Professor Shonku O El Dorado

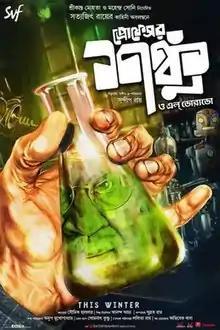
First look poster

Professor Shonku O El Dorado is a Bengali science fiction adventure drama film directed by Sandip Ray based on "Nakur Babu O El Dorado", a story of Satyajit Ray. Dhritiman Chatterjee portrayed the protagonist character of Professor Shonku. The film was released theatrically on 20 December 2019.